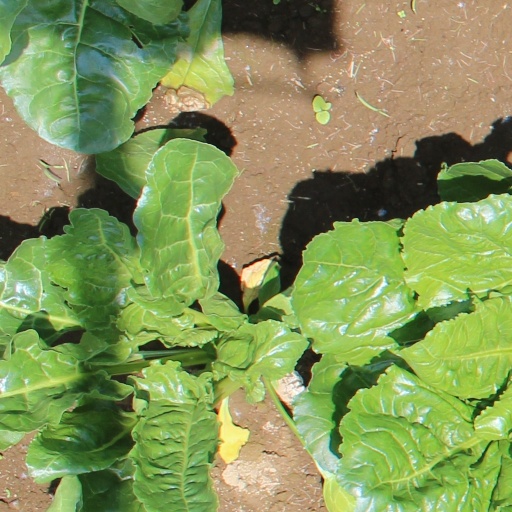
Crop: sugar beet